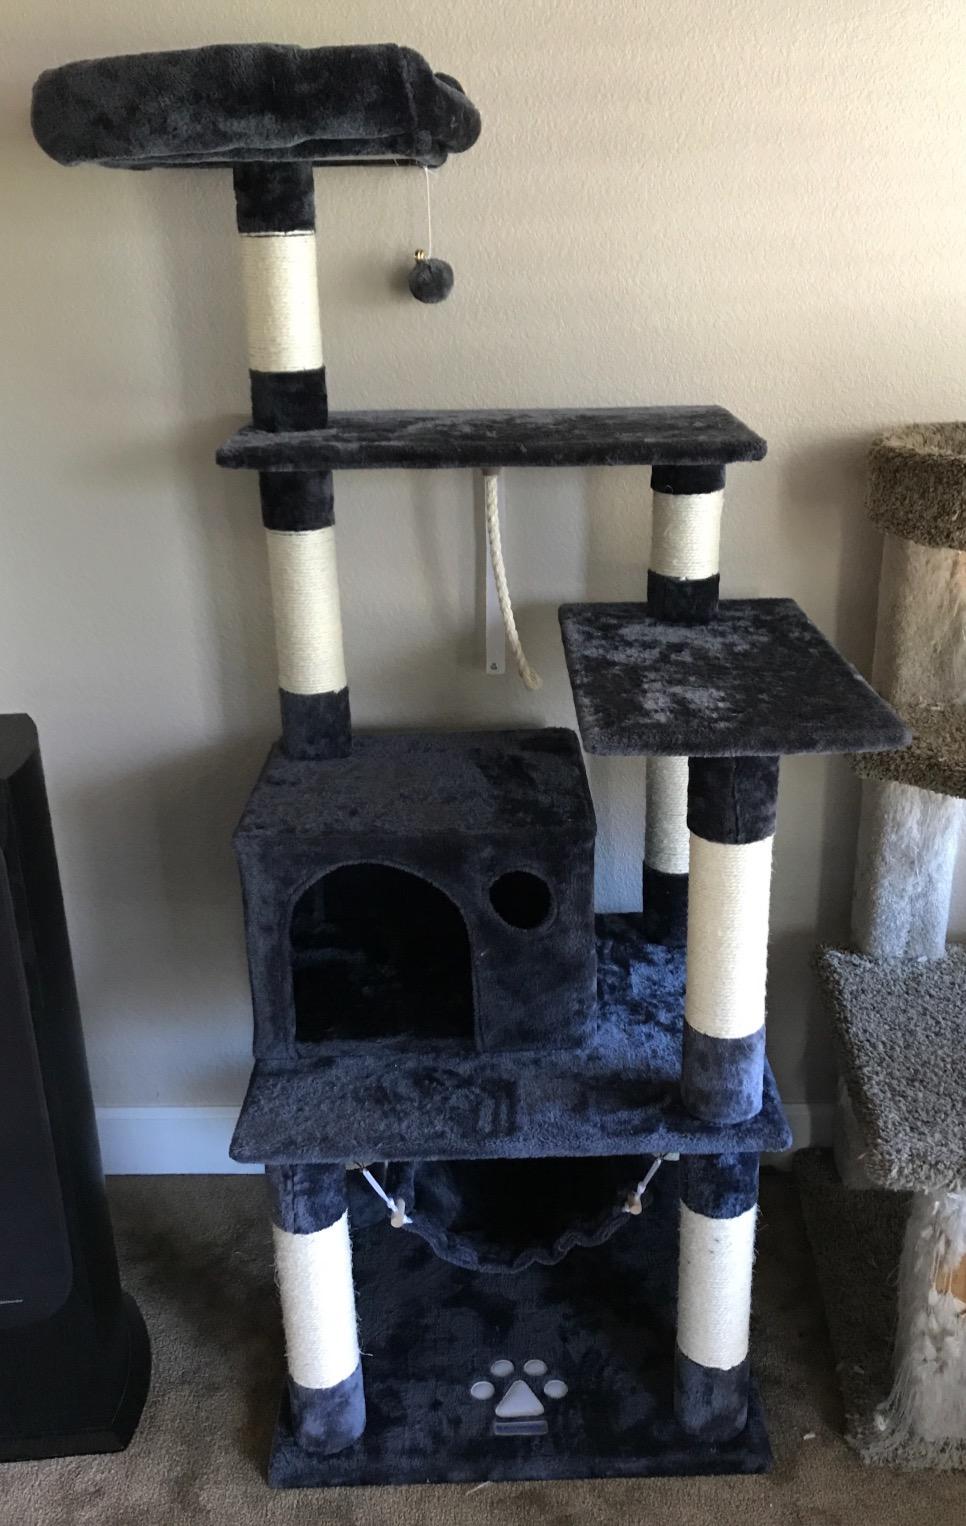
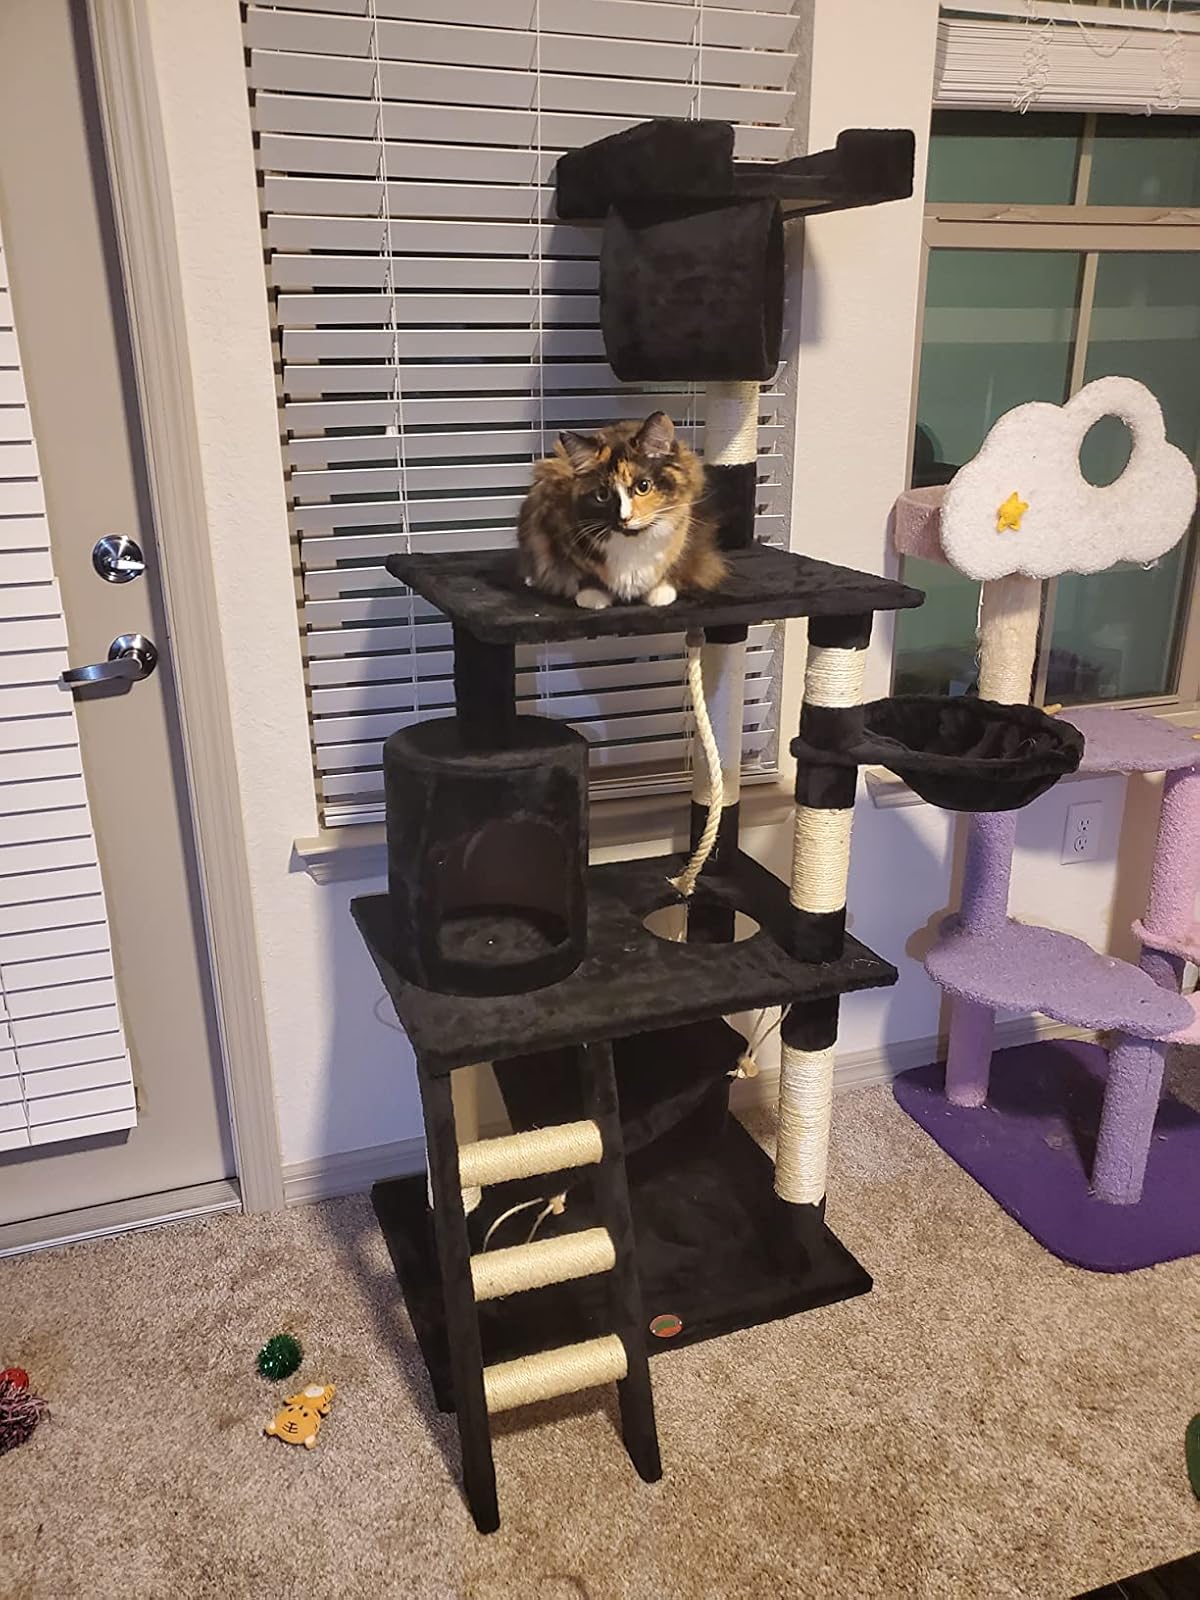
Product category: items_cat tree
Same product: no